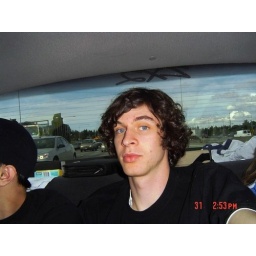
driving to seattle to sip expresso at pine place, with clouds in my window and a wishful-ish look in my eyes